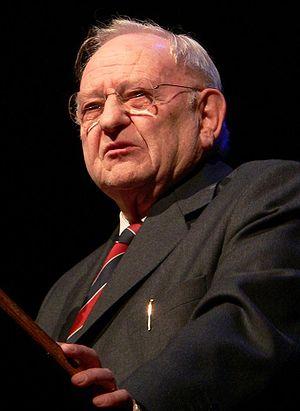
Jef Nys, de son vrai nom Jozef Nys, est un auteur de bande dessinée belge d’expression néerlandaise, connu pour avoir créé en 1955 les héros Gil et Jo.